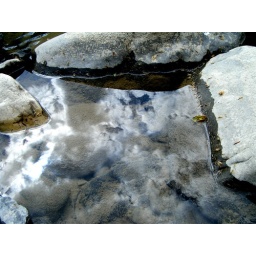
the sky in the water